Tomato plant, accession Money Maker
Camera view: horizontal (90 deg, fisheye); turntable rotation: 0 degrees
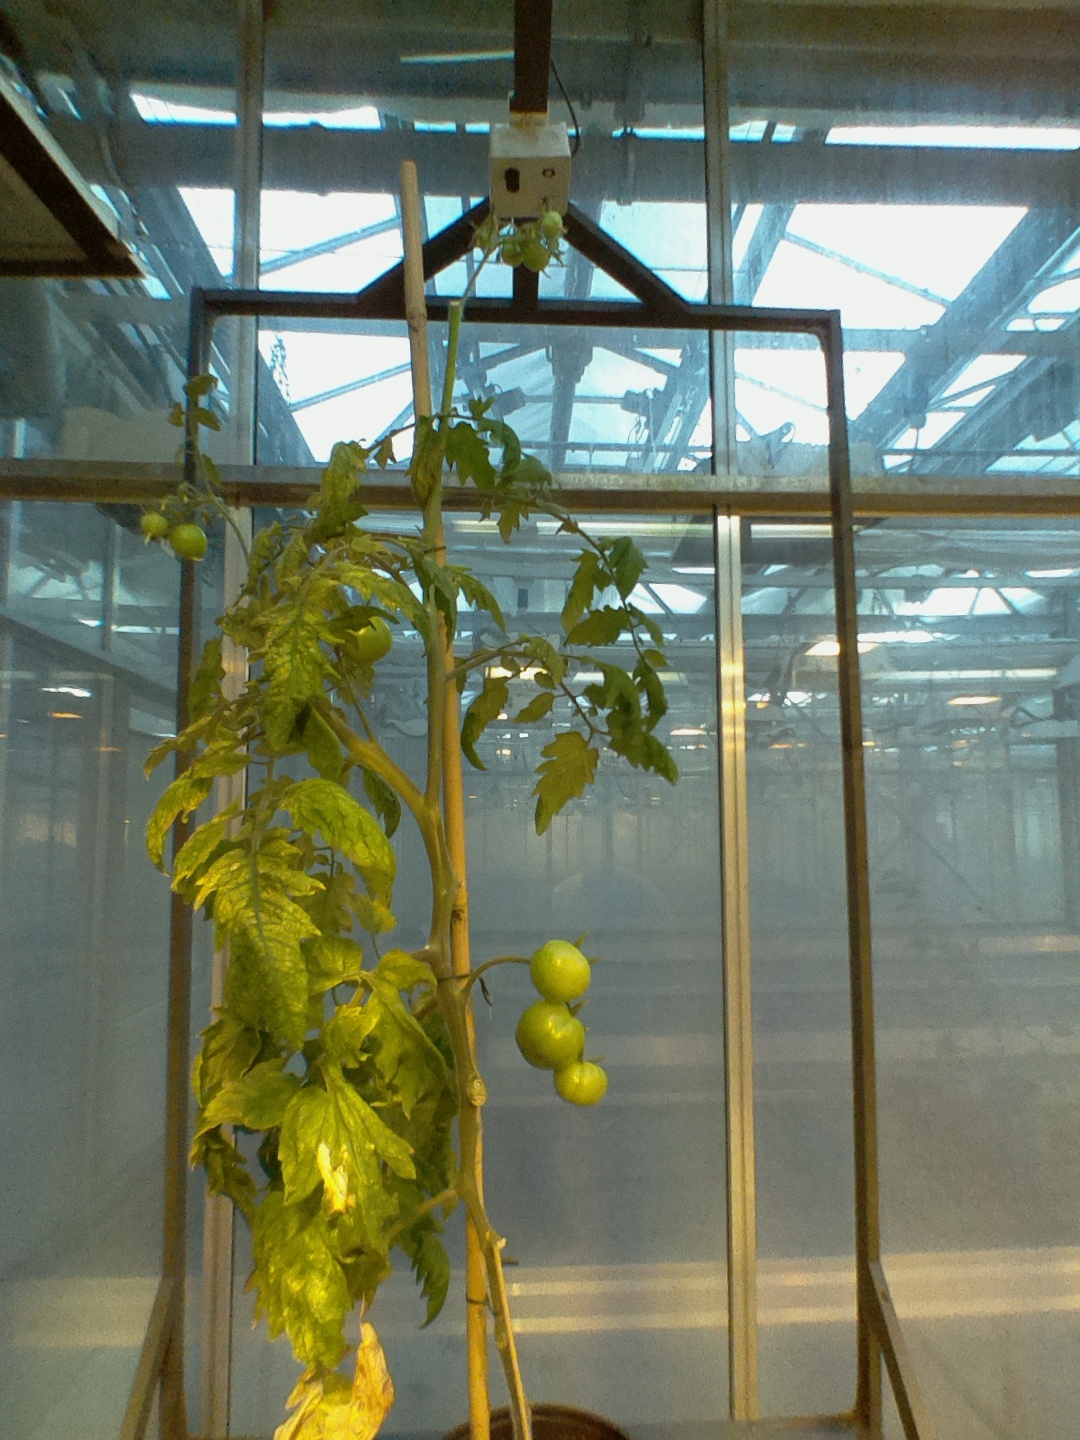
BBCH growth stage 79: 90% -100% of final fruit size